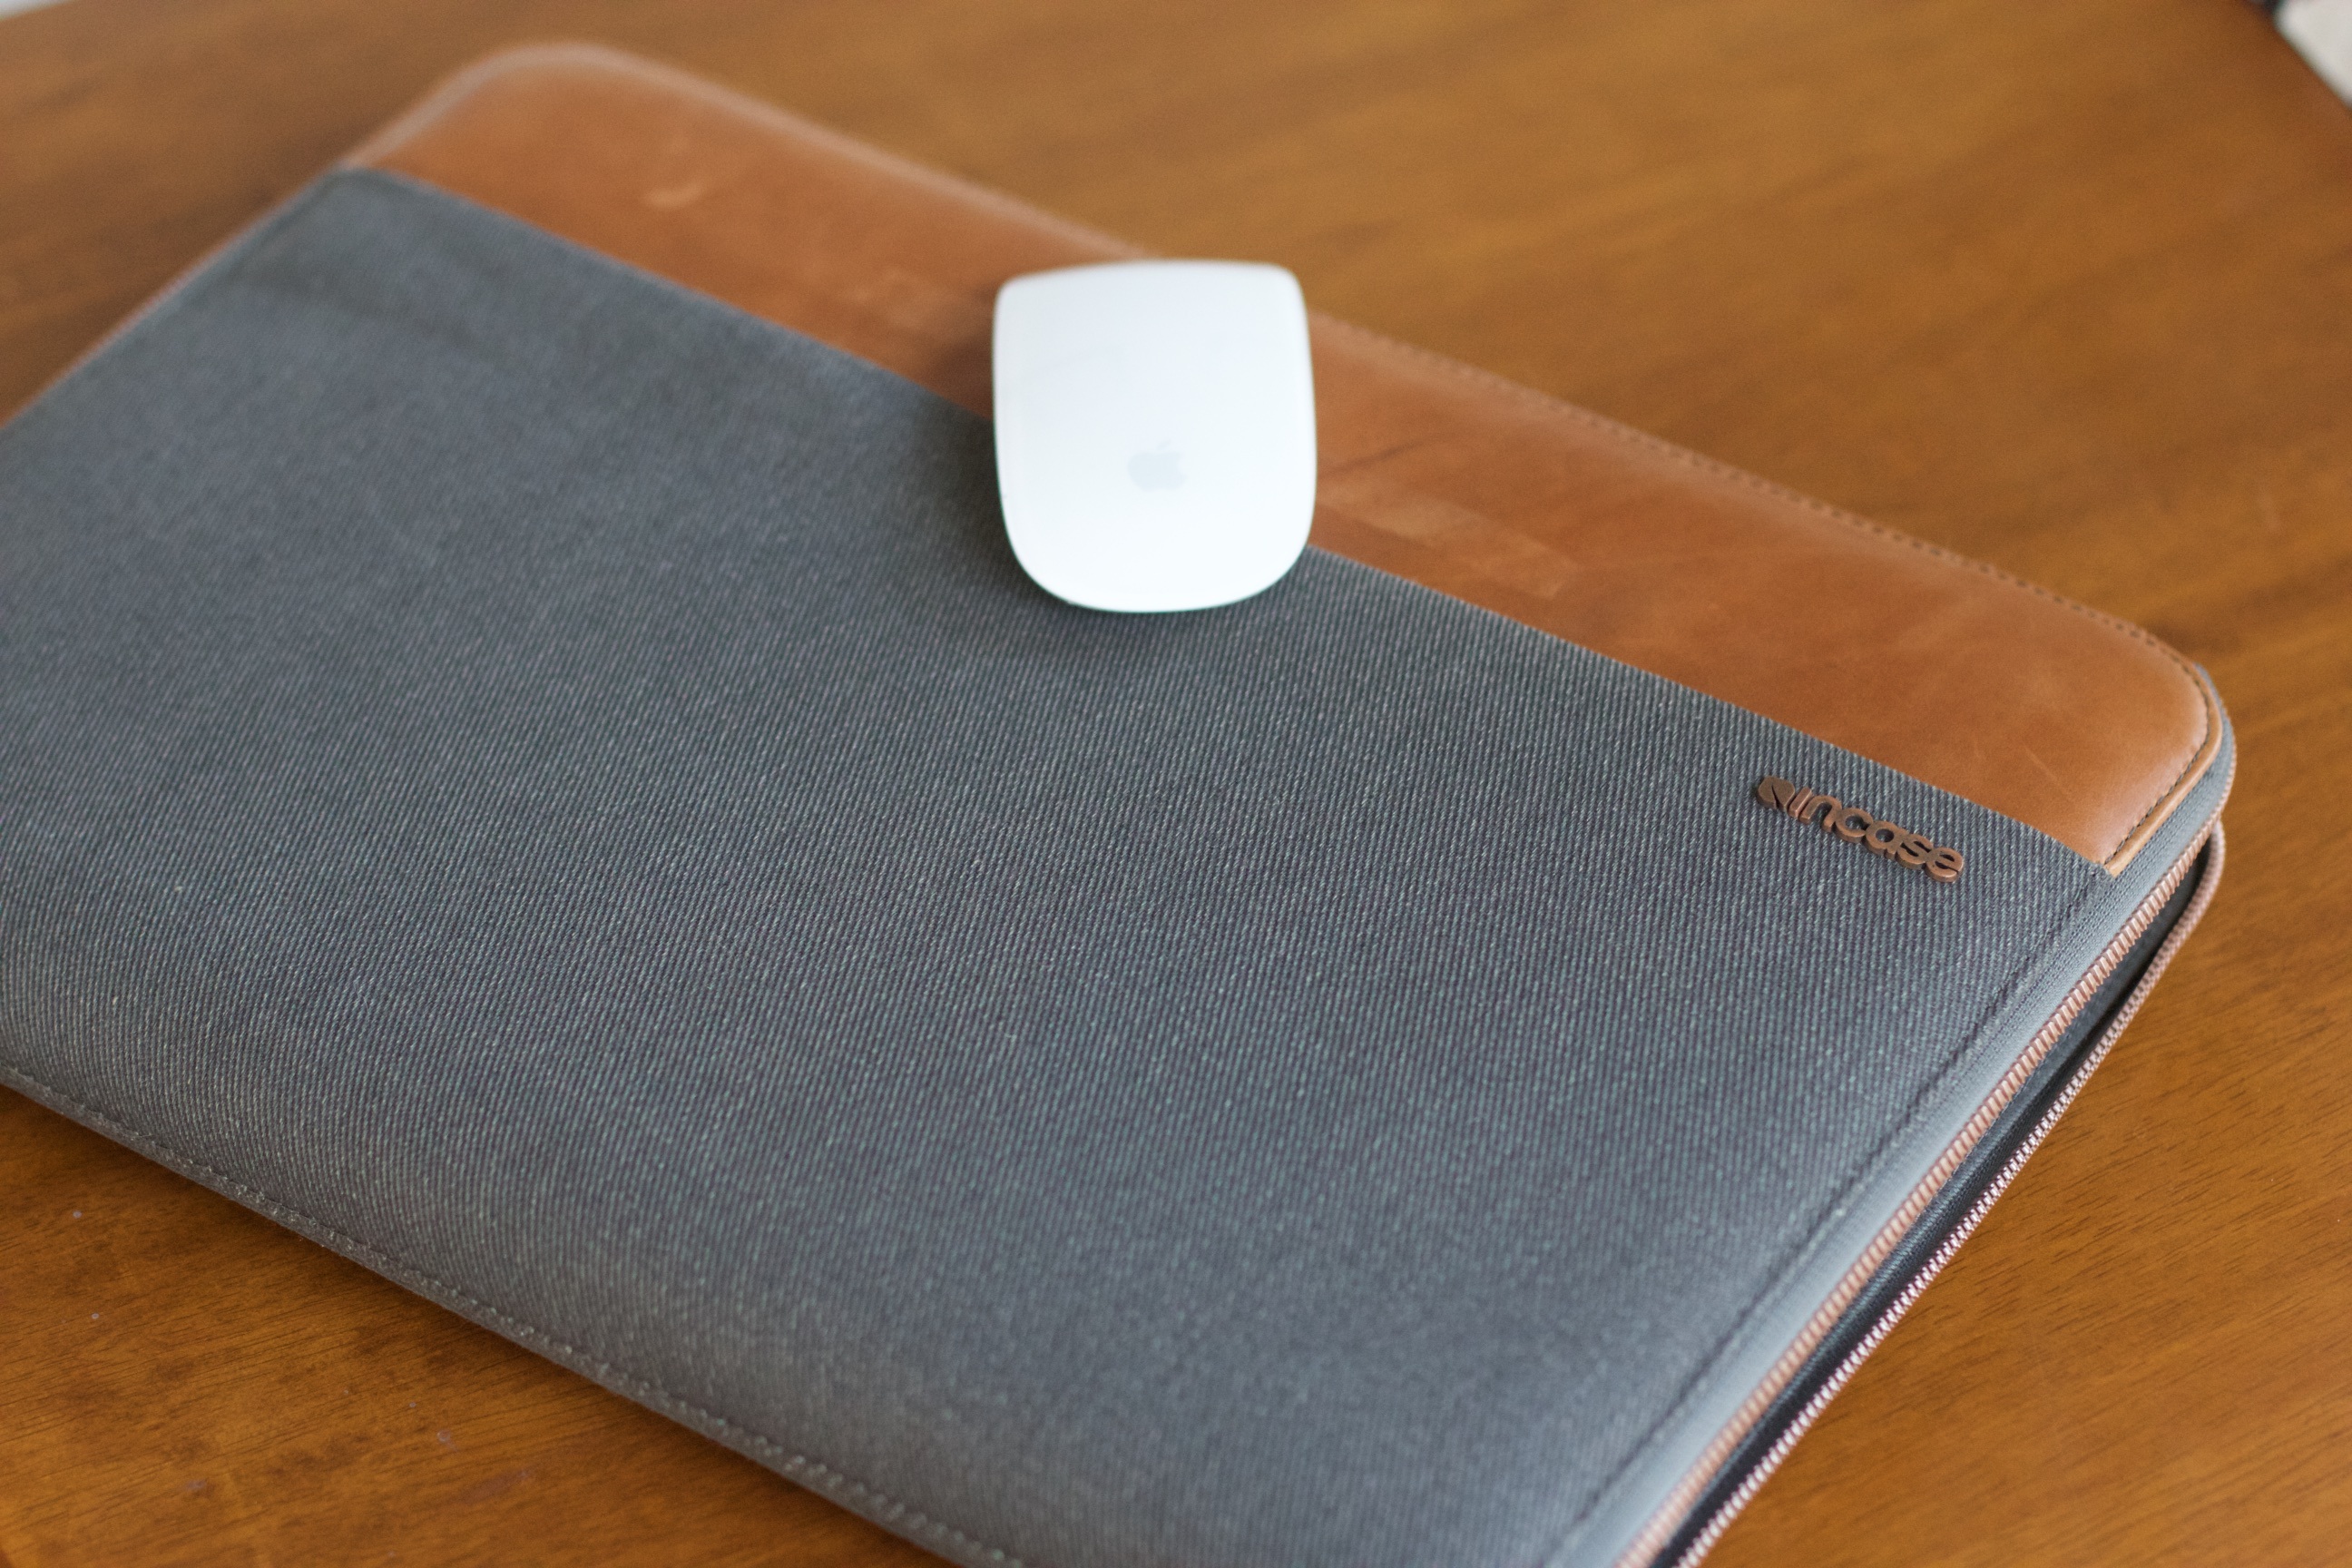
macbook, mac, apple, technology, leather, mouse, material, wallet, textile, macbook pro, case, incase, fashion accessory, coin purse, magic mouse